Pelléas et Mélisande (opera)

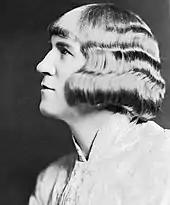
Edward Johnson as Pelléas, 1925

The Australian premiere was a student production at the Sydney Conservatorium of Music in June 1950, conducted by Eugene Goossens, with Renee Goossens (no relation) as Mélisande. The first professional staging in Australia was in June 1977, with the Victorian State Opera under Richard Divall.